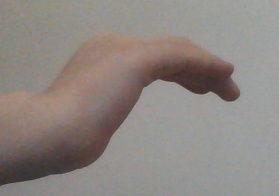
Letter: haa